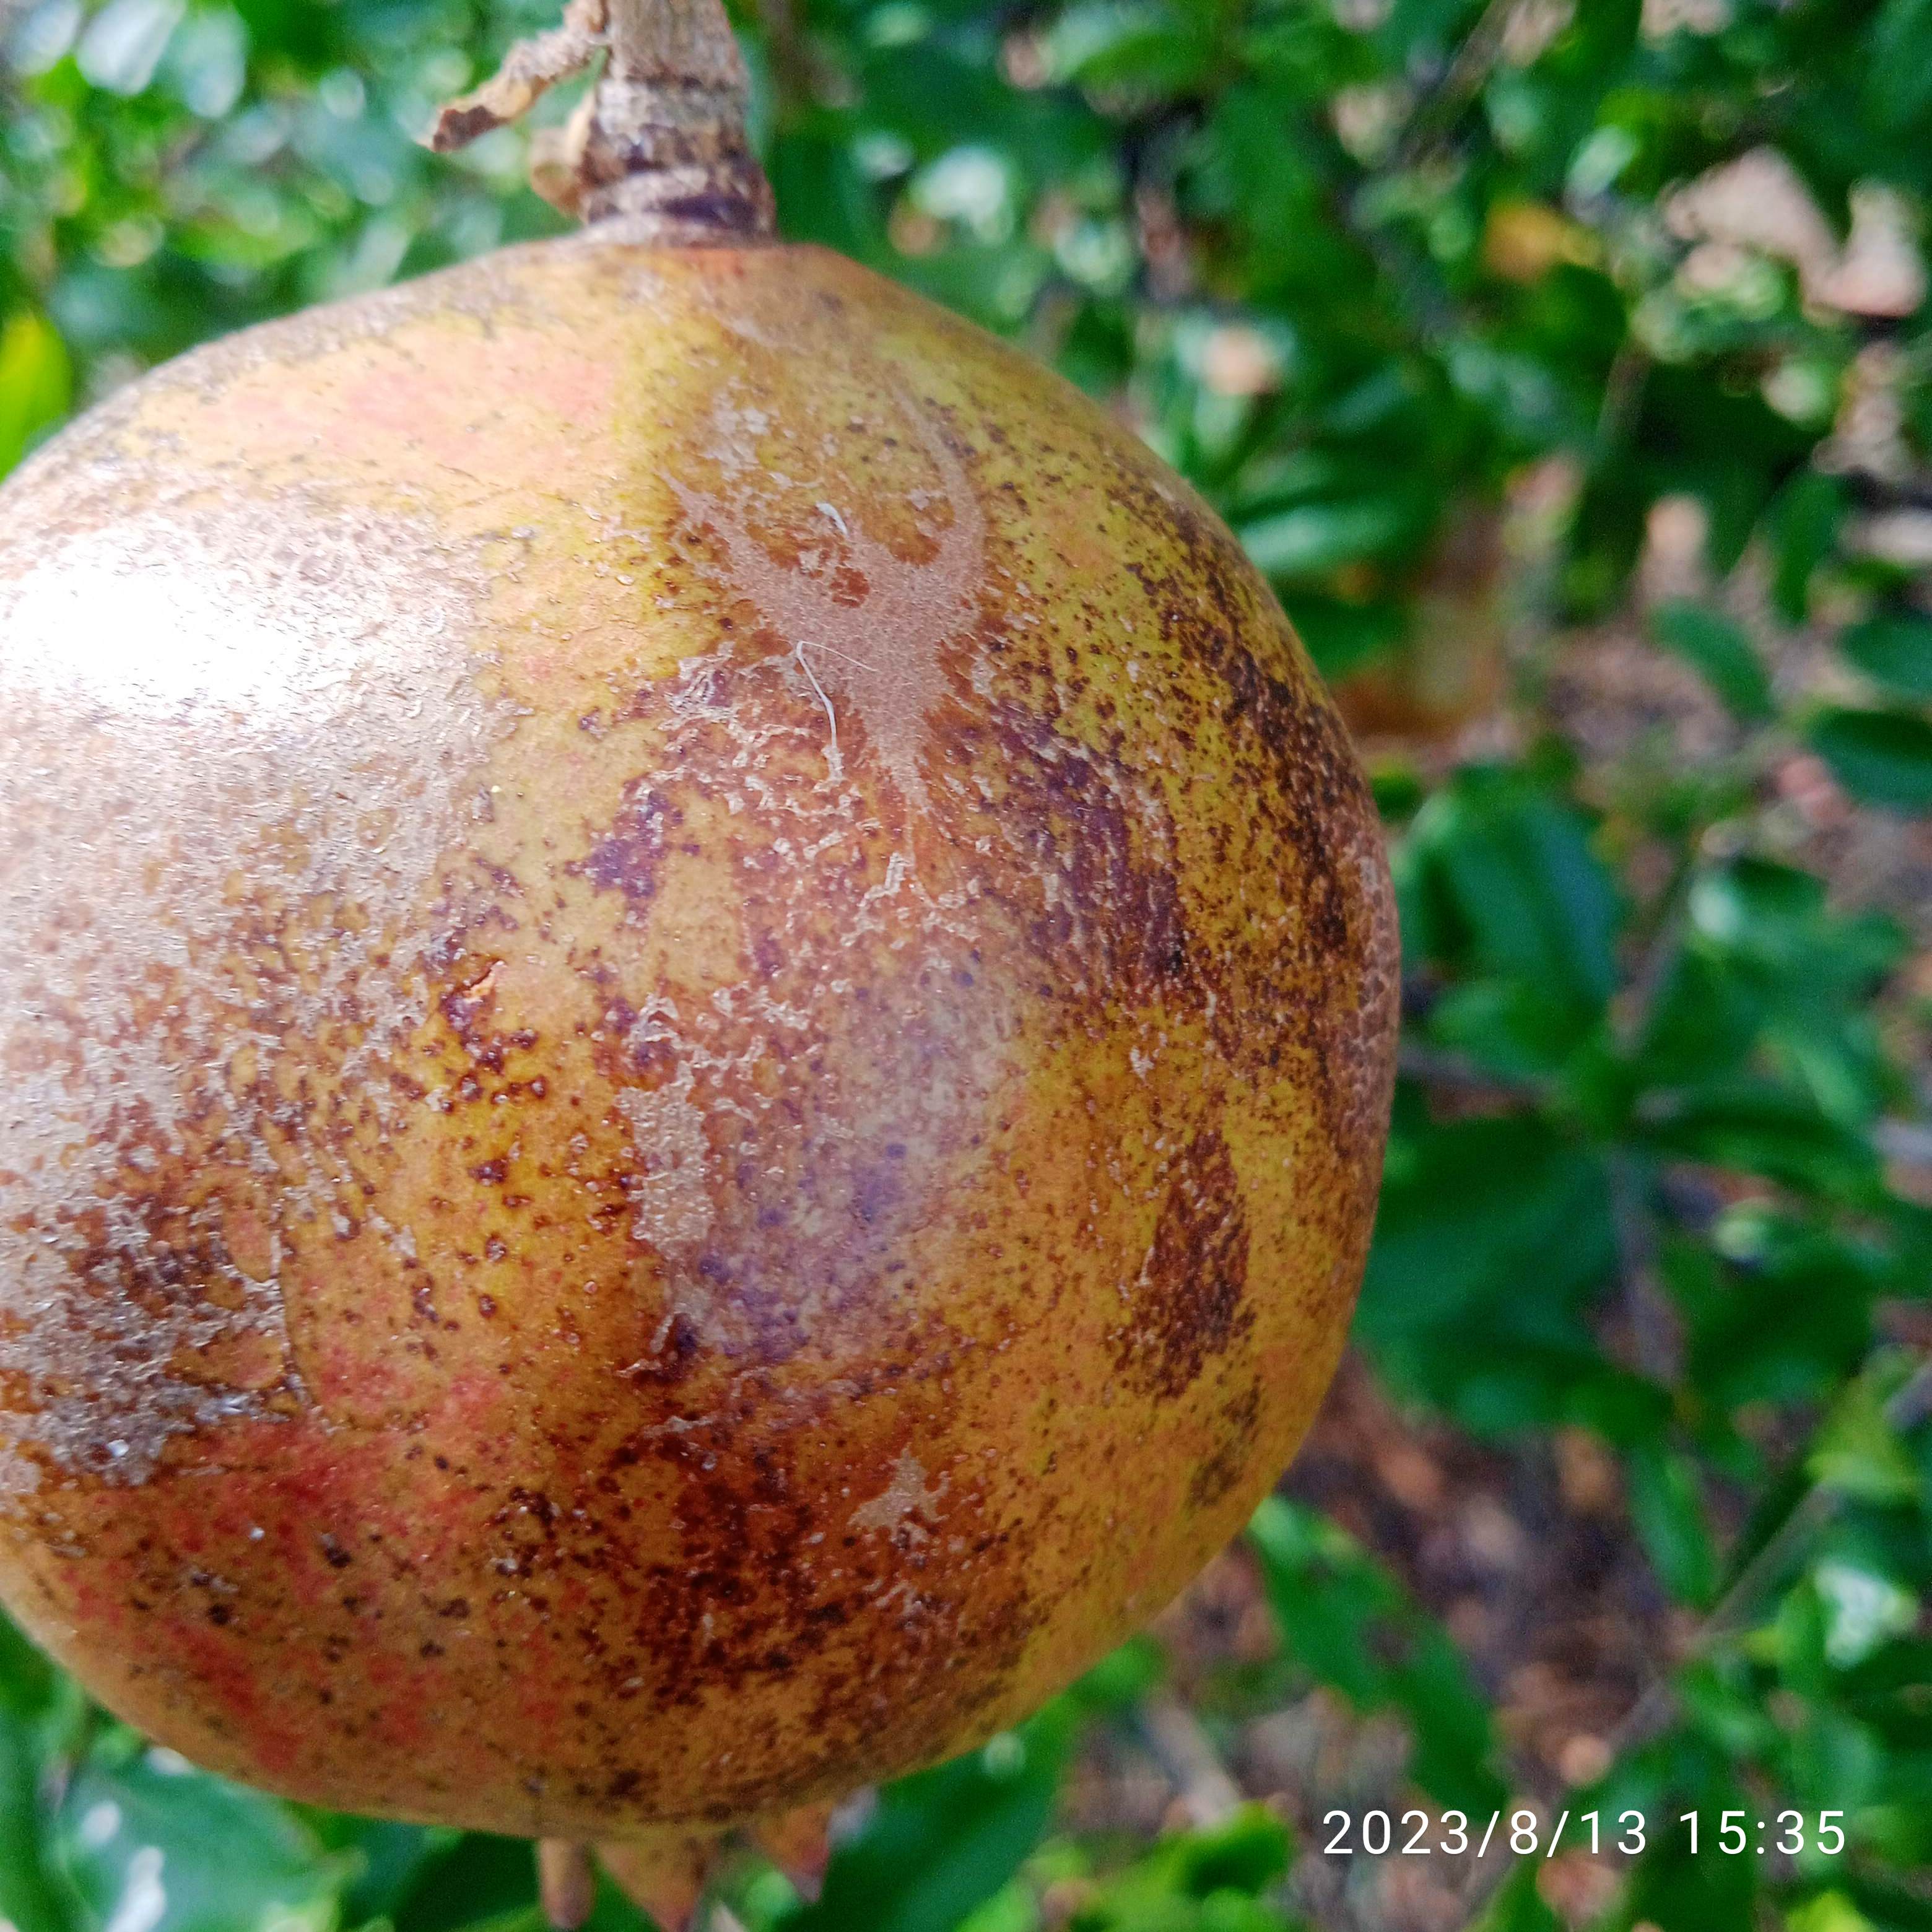
Label: Cercospora